Poodle skirt

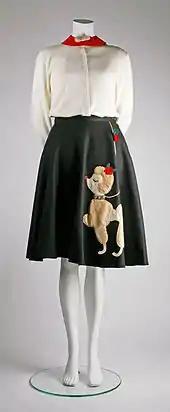
A 1950s poodle skirt

A poodle skirt is a wide swing felt skirt of a solid color displaying a design appliquéd or transferred to the fabric. The design was often a coiffed poodle. Later substitutes for the poodle patch included flamingoes, flowers, and hot rod cars. They quickly became very popular with teenage girls, who wore them at school dances, and as everyday wear.